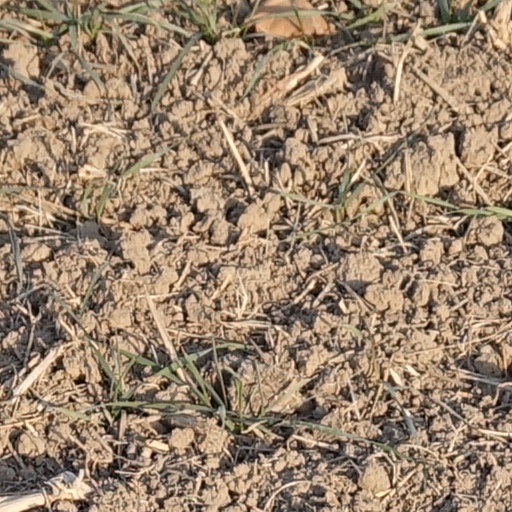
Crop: wheat